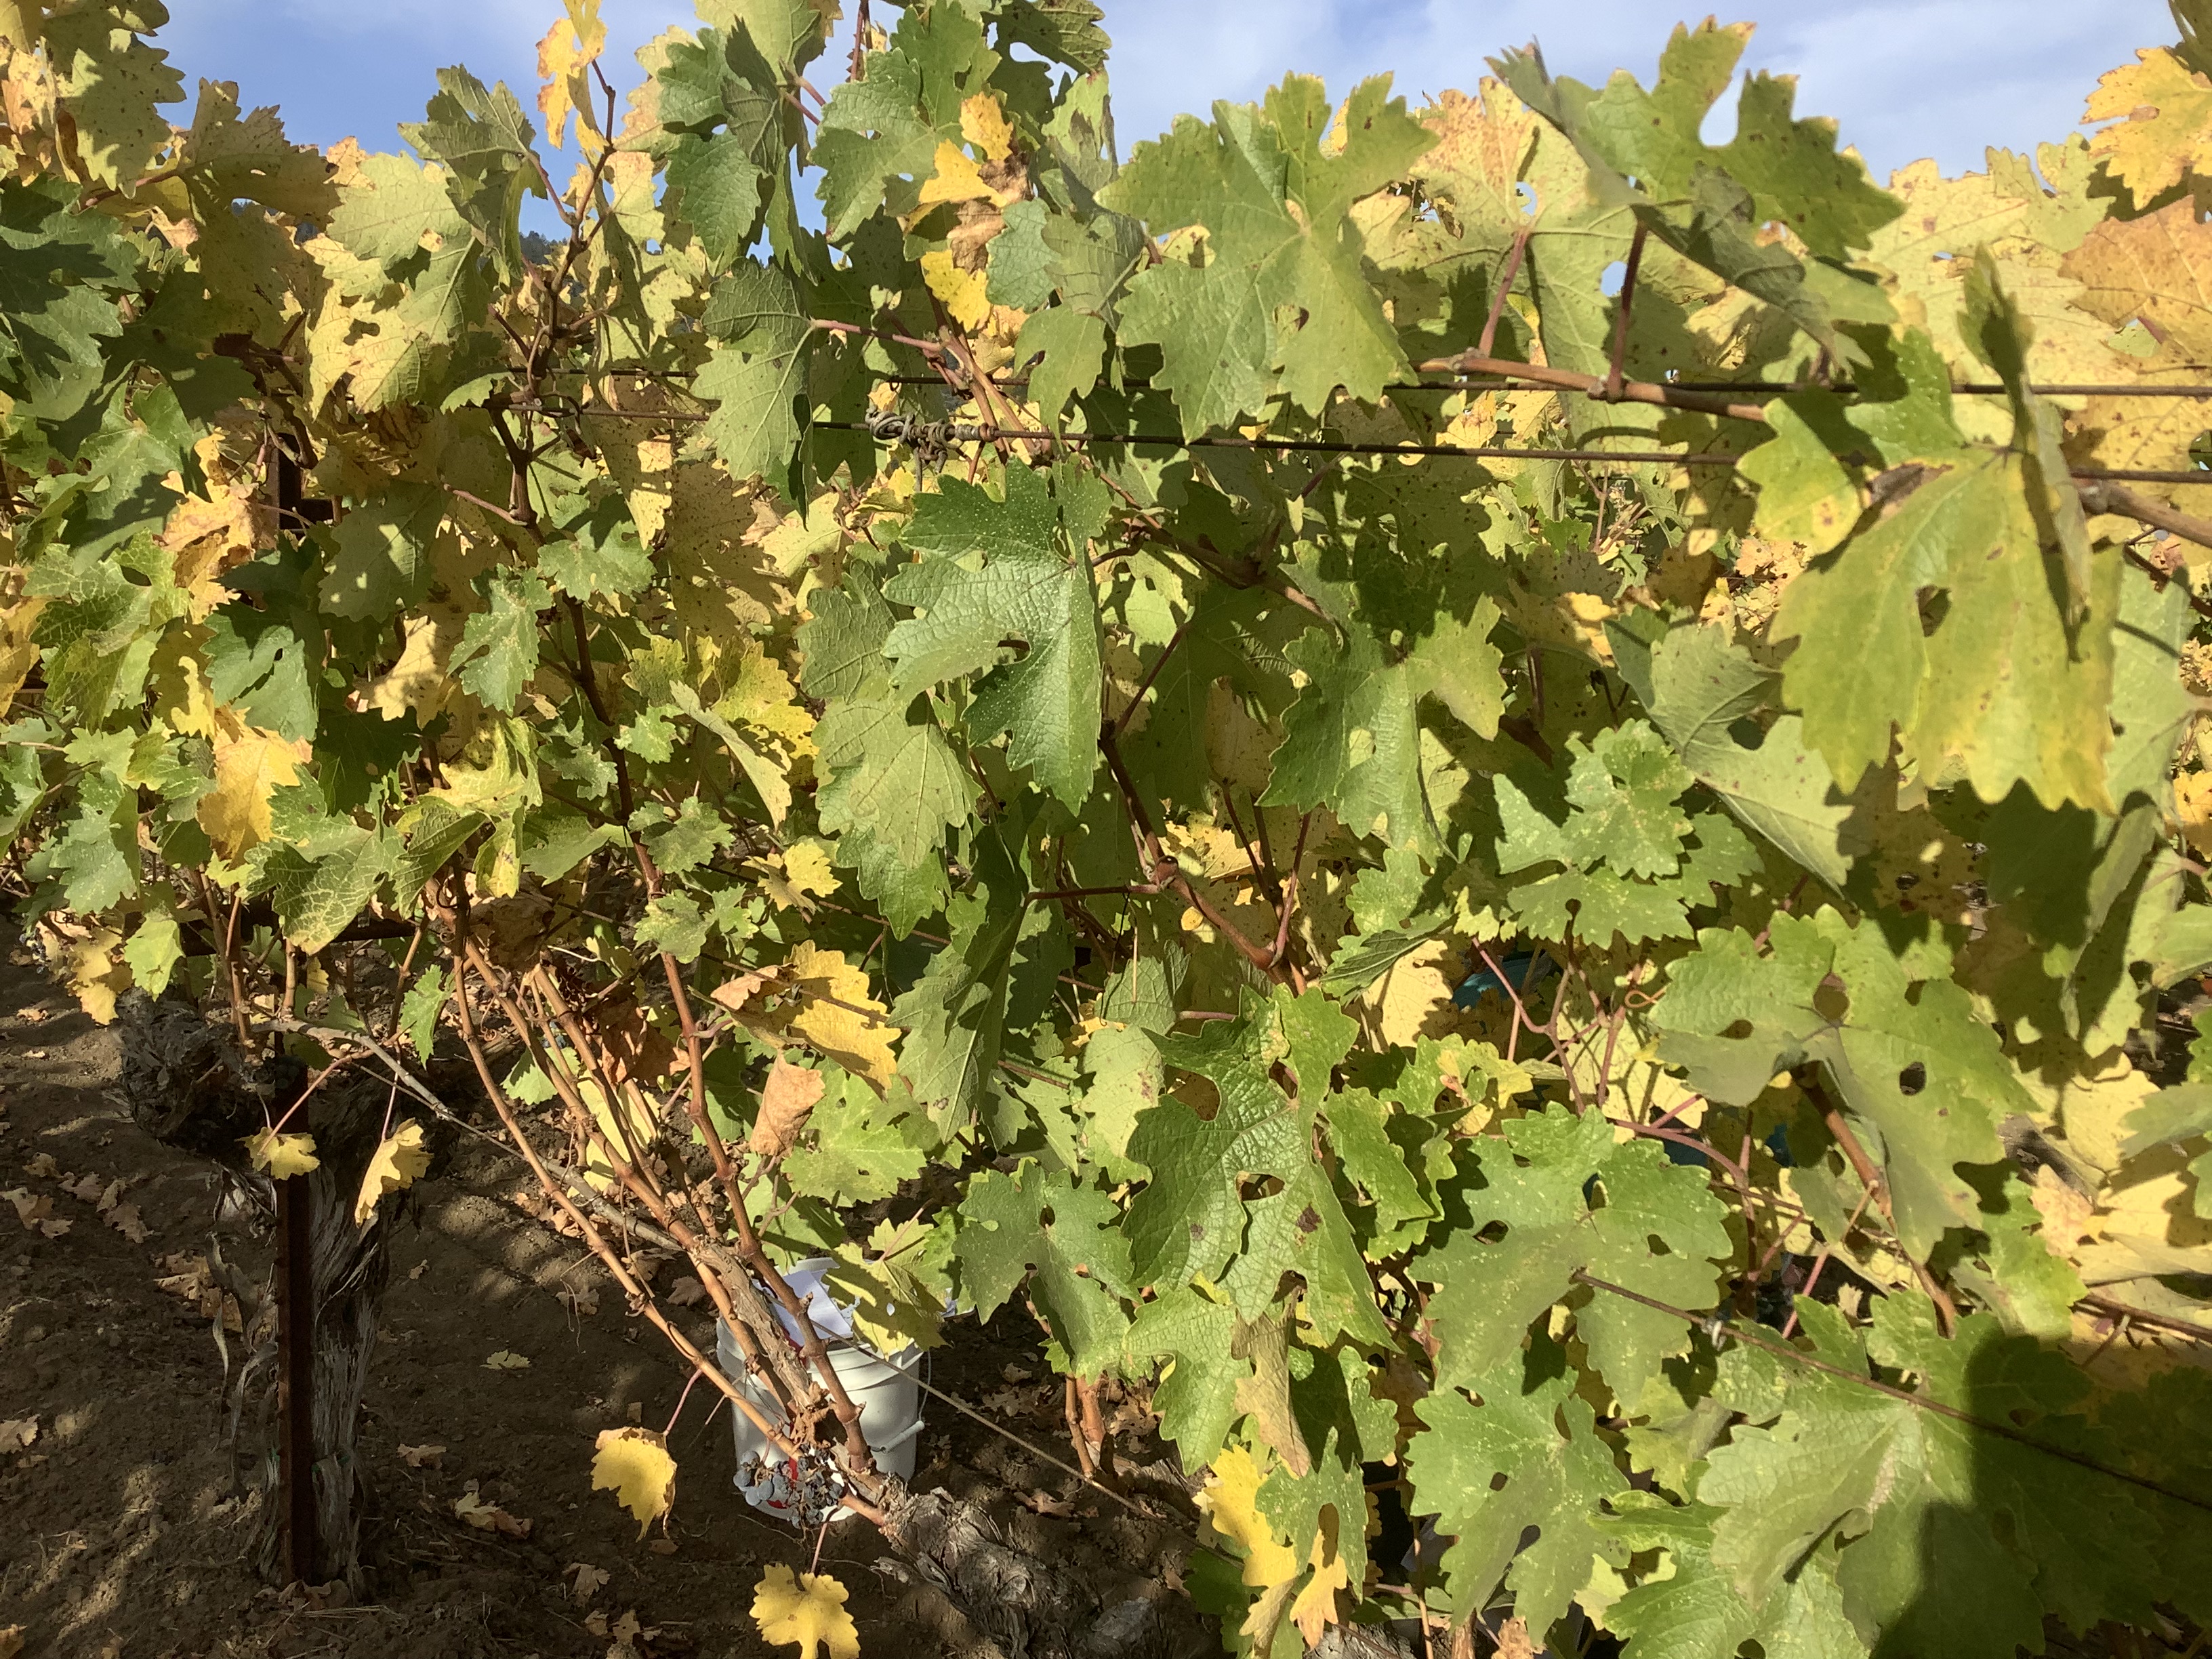
Label: No Virus